Izhevsk–Votkinsk Uprising

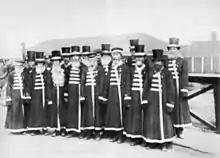
Foremen of Izhevsk weapon factory, 1880s

Izhevsk and Votkinsk were important centers of military production in Russian Empire. Workers of the state military factories and members of their families were about 73-74% of the cities' populations, and many families had an old tradition of working in military industry. Workers at military factories had a good salary; many of them owned pieces of land, used for agriculture.